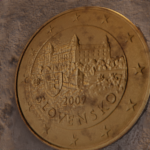
Coin value: 10cents
Country: sk
Edition: standard